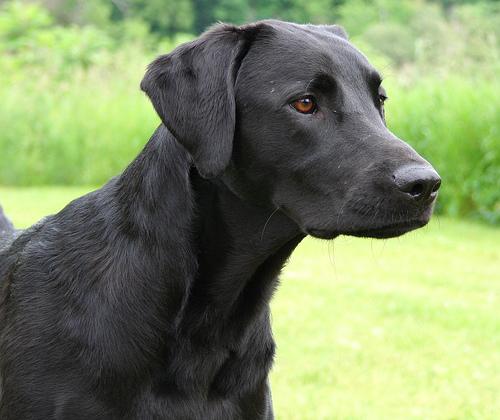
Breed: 3580-n000122-Labrador_retriever